Battenburg markings

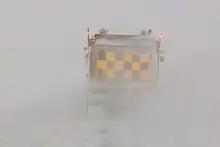
A snowplow in Saskatchewan with yellow-and-black Battenburg markings.

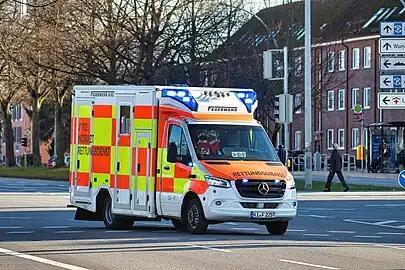
An Ambulance in the German city of Kiel

In response to the terrorist attacks on 13 November 2015 in Paris and 22 March 2016 in Brussels, the Belgian federal government conducted an analysis on the functioning of the emergency services during terrorist attacks. The main issue identified regarding the emergency medical services was that their recognizability (of both vehicles and personnel) had to improve, so that emergency workers would be able to identify qualified medical providers more quickly during an intervention.